Florida State Courts System

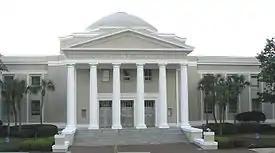
The Florida Supreme Court building.

The Supreme Court of Florida is the highest court in the U.S. state of Florida. The Supreme Court consists of seven judges: the Chief Justice and six Justices who are appointed by the Governor of Florida to 6-year terms and remain in office if retained in a general election near the end of each term. The Court is the final arbiter of Florida law, and its decisions are binding authority for all other Florida state courts.